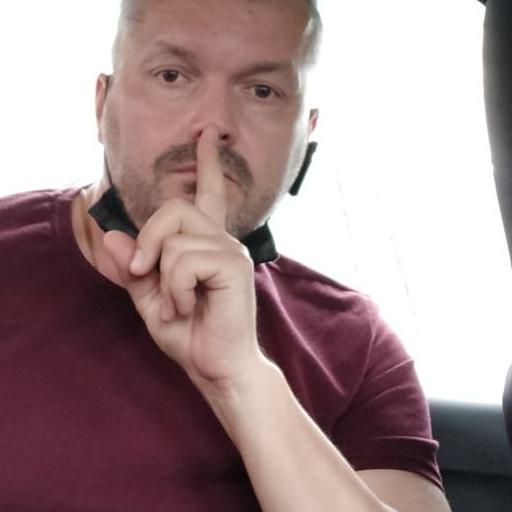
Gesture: mute